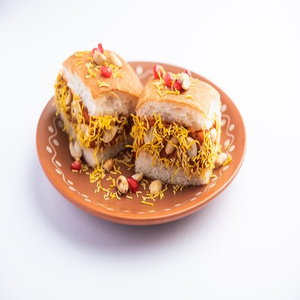
Dish: dabeli